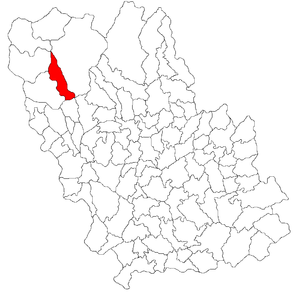
Secăria est une commune roumaine du județ de Prahova, dans la région historique de Valachie et dans la région de développement du Sud.